V-Tetris

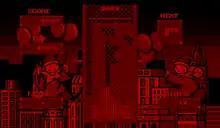
Gameplay screenshot of type-C mode

"V-Tetris" is a falling-tile puzzle game similar to previous "Tetris" titles on other platforms with three modes of play. In type-A mode, the player must clear horizontal lines by moving pieces of different shapes that descend onto the playing field by filling empty spaces in order to make completed lines disappear and gain as many points as possible, while avoiding having the playfield full and the game's speed increases after clearing every ten lines.